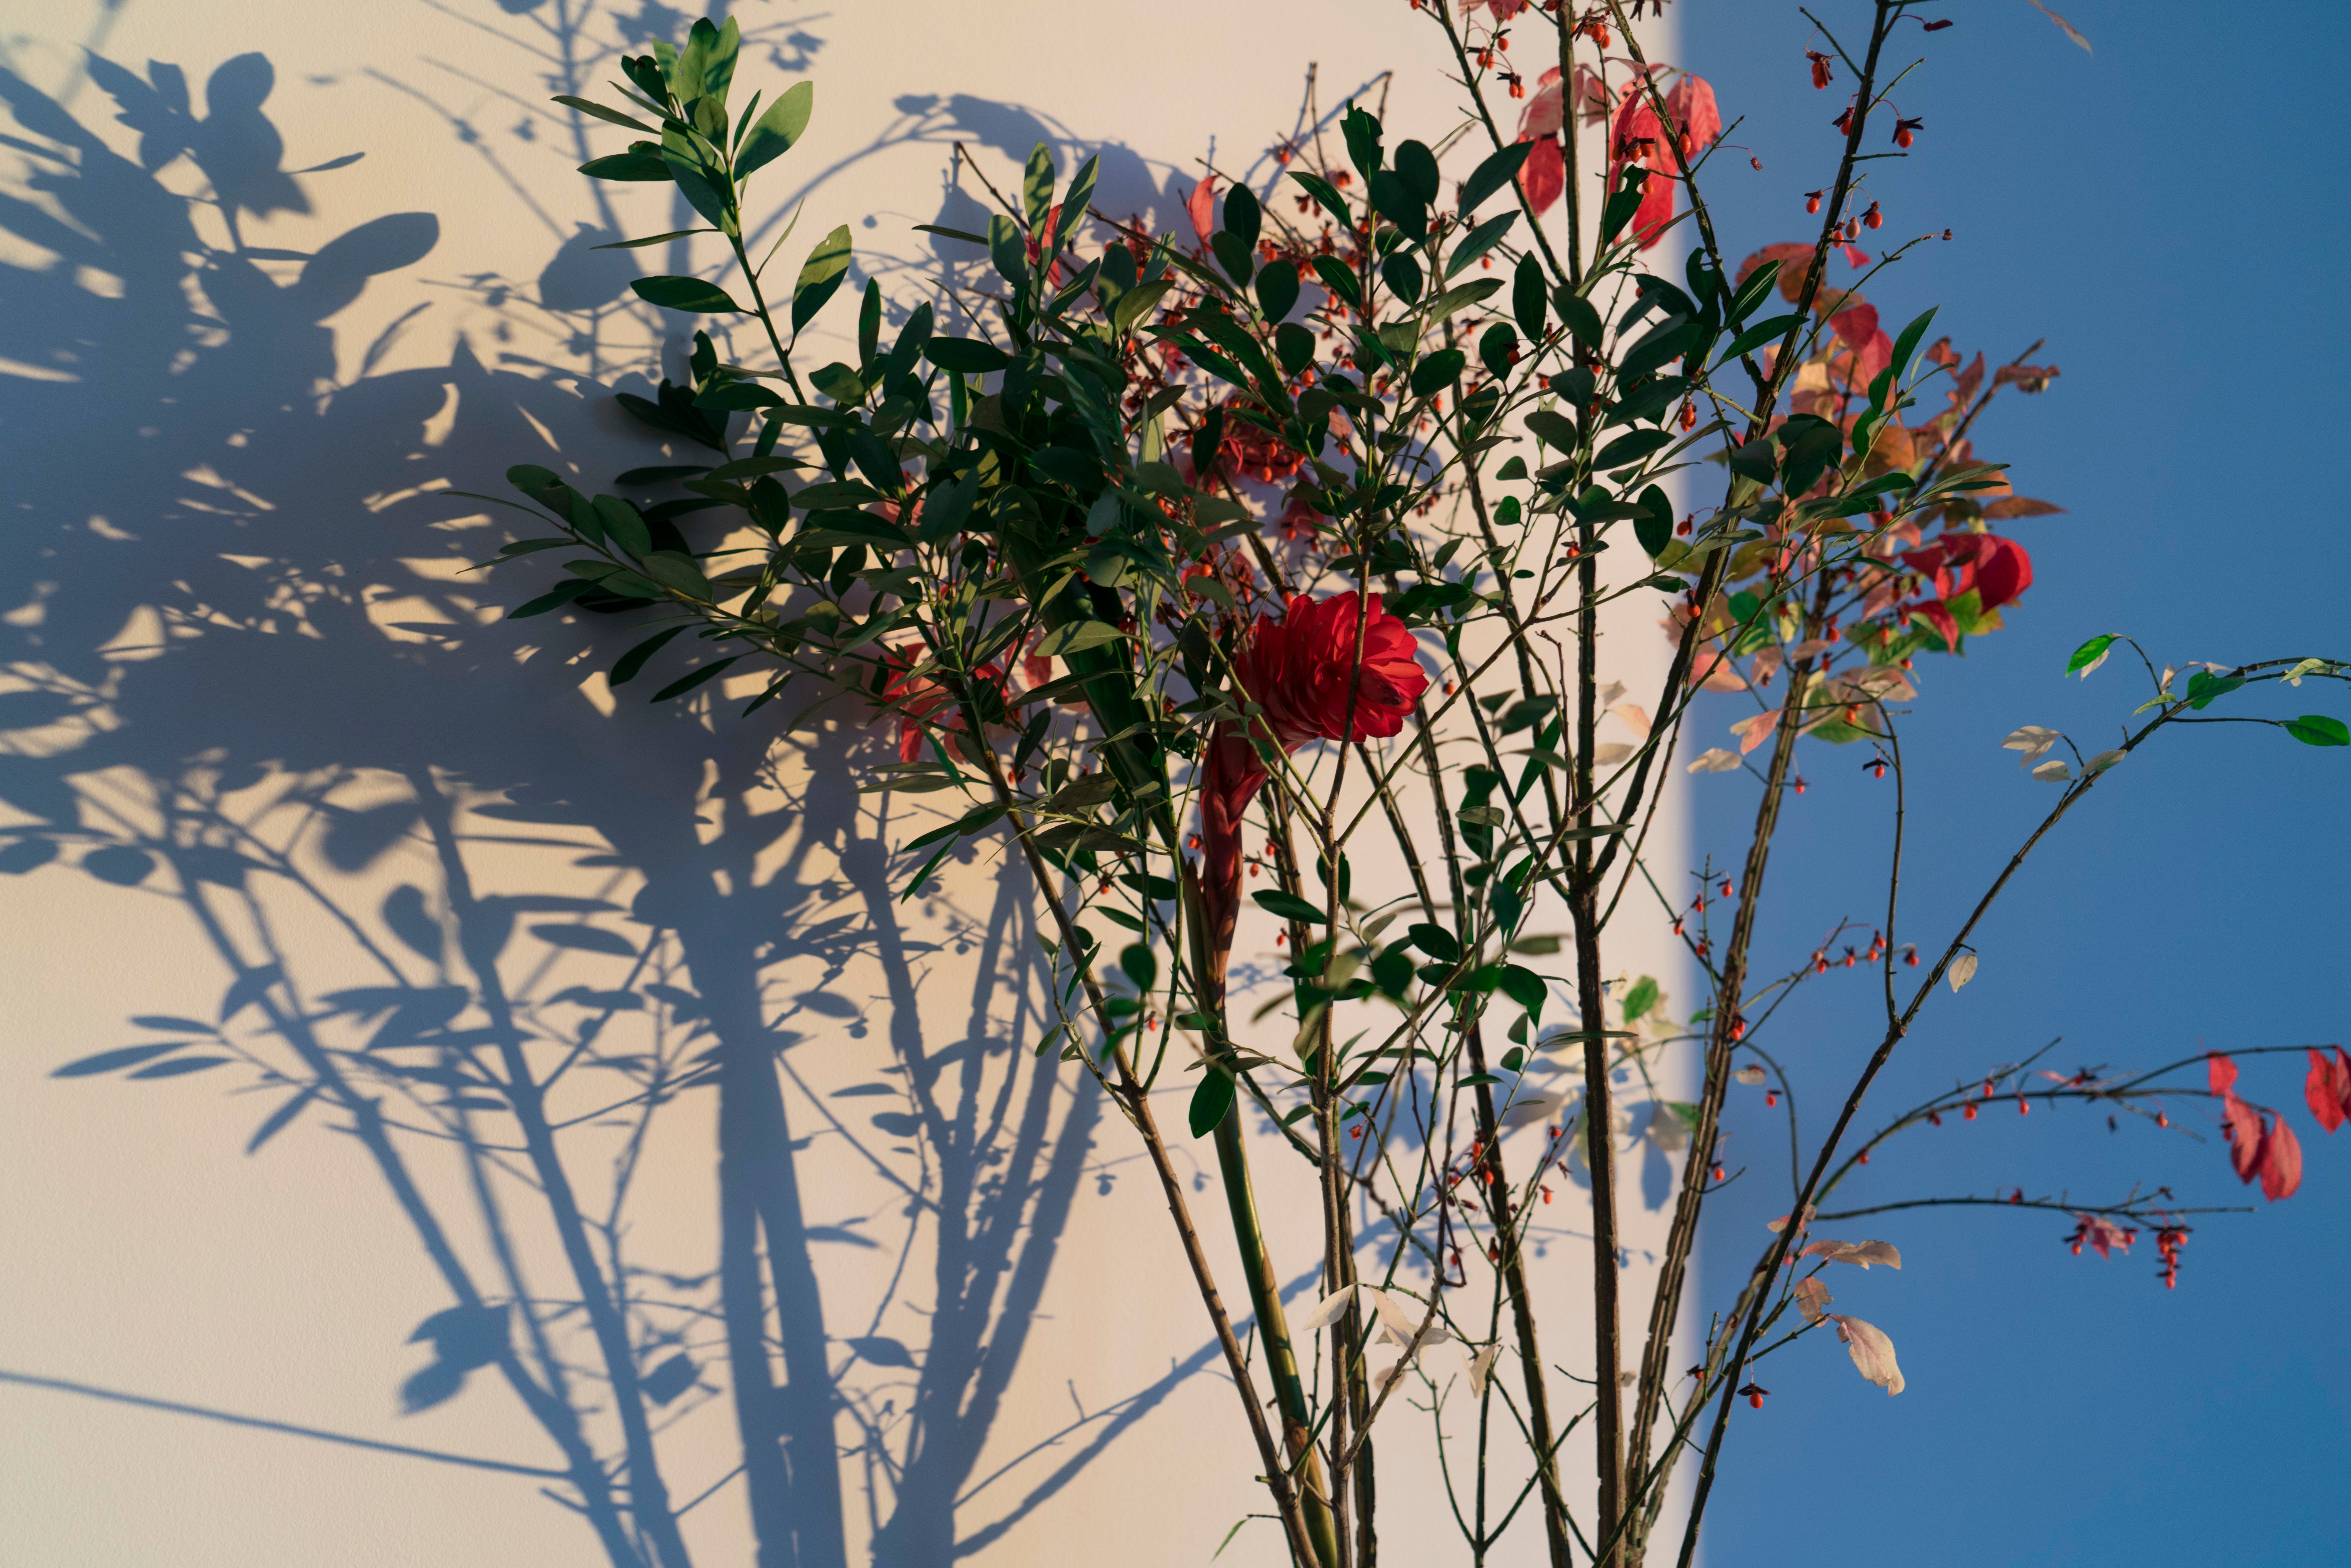
tree, branch, blossom, plant, flower, spring, botany, flora, twig, art, floristry, flowering plant, ikebana, floral design, grass family, plant stem, flower arranging